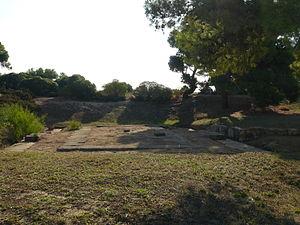
Spata-Artémis est un dème situé dans le district régional de l'Attique de l'Est dans la périphérie de l'Attique en Grèce. La municipalité de Spata-Artémis a été créée en 2011 par la fusion des dèmes de Spáta et d'Artémida, devenus des districts municipaux.